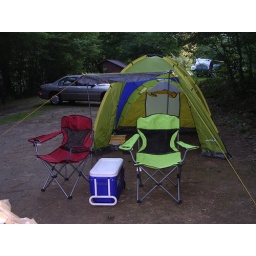
Our camp. I was sitting in the red chair when he proposed.